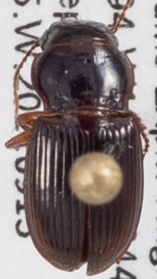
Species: Cratacanthus dubius
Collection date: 2021-09-15
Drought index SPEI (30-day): -0.83
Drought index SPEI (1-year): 0.142
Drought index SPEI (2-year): -0.71